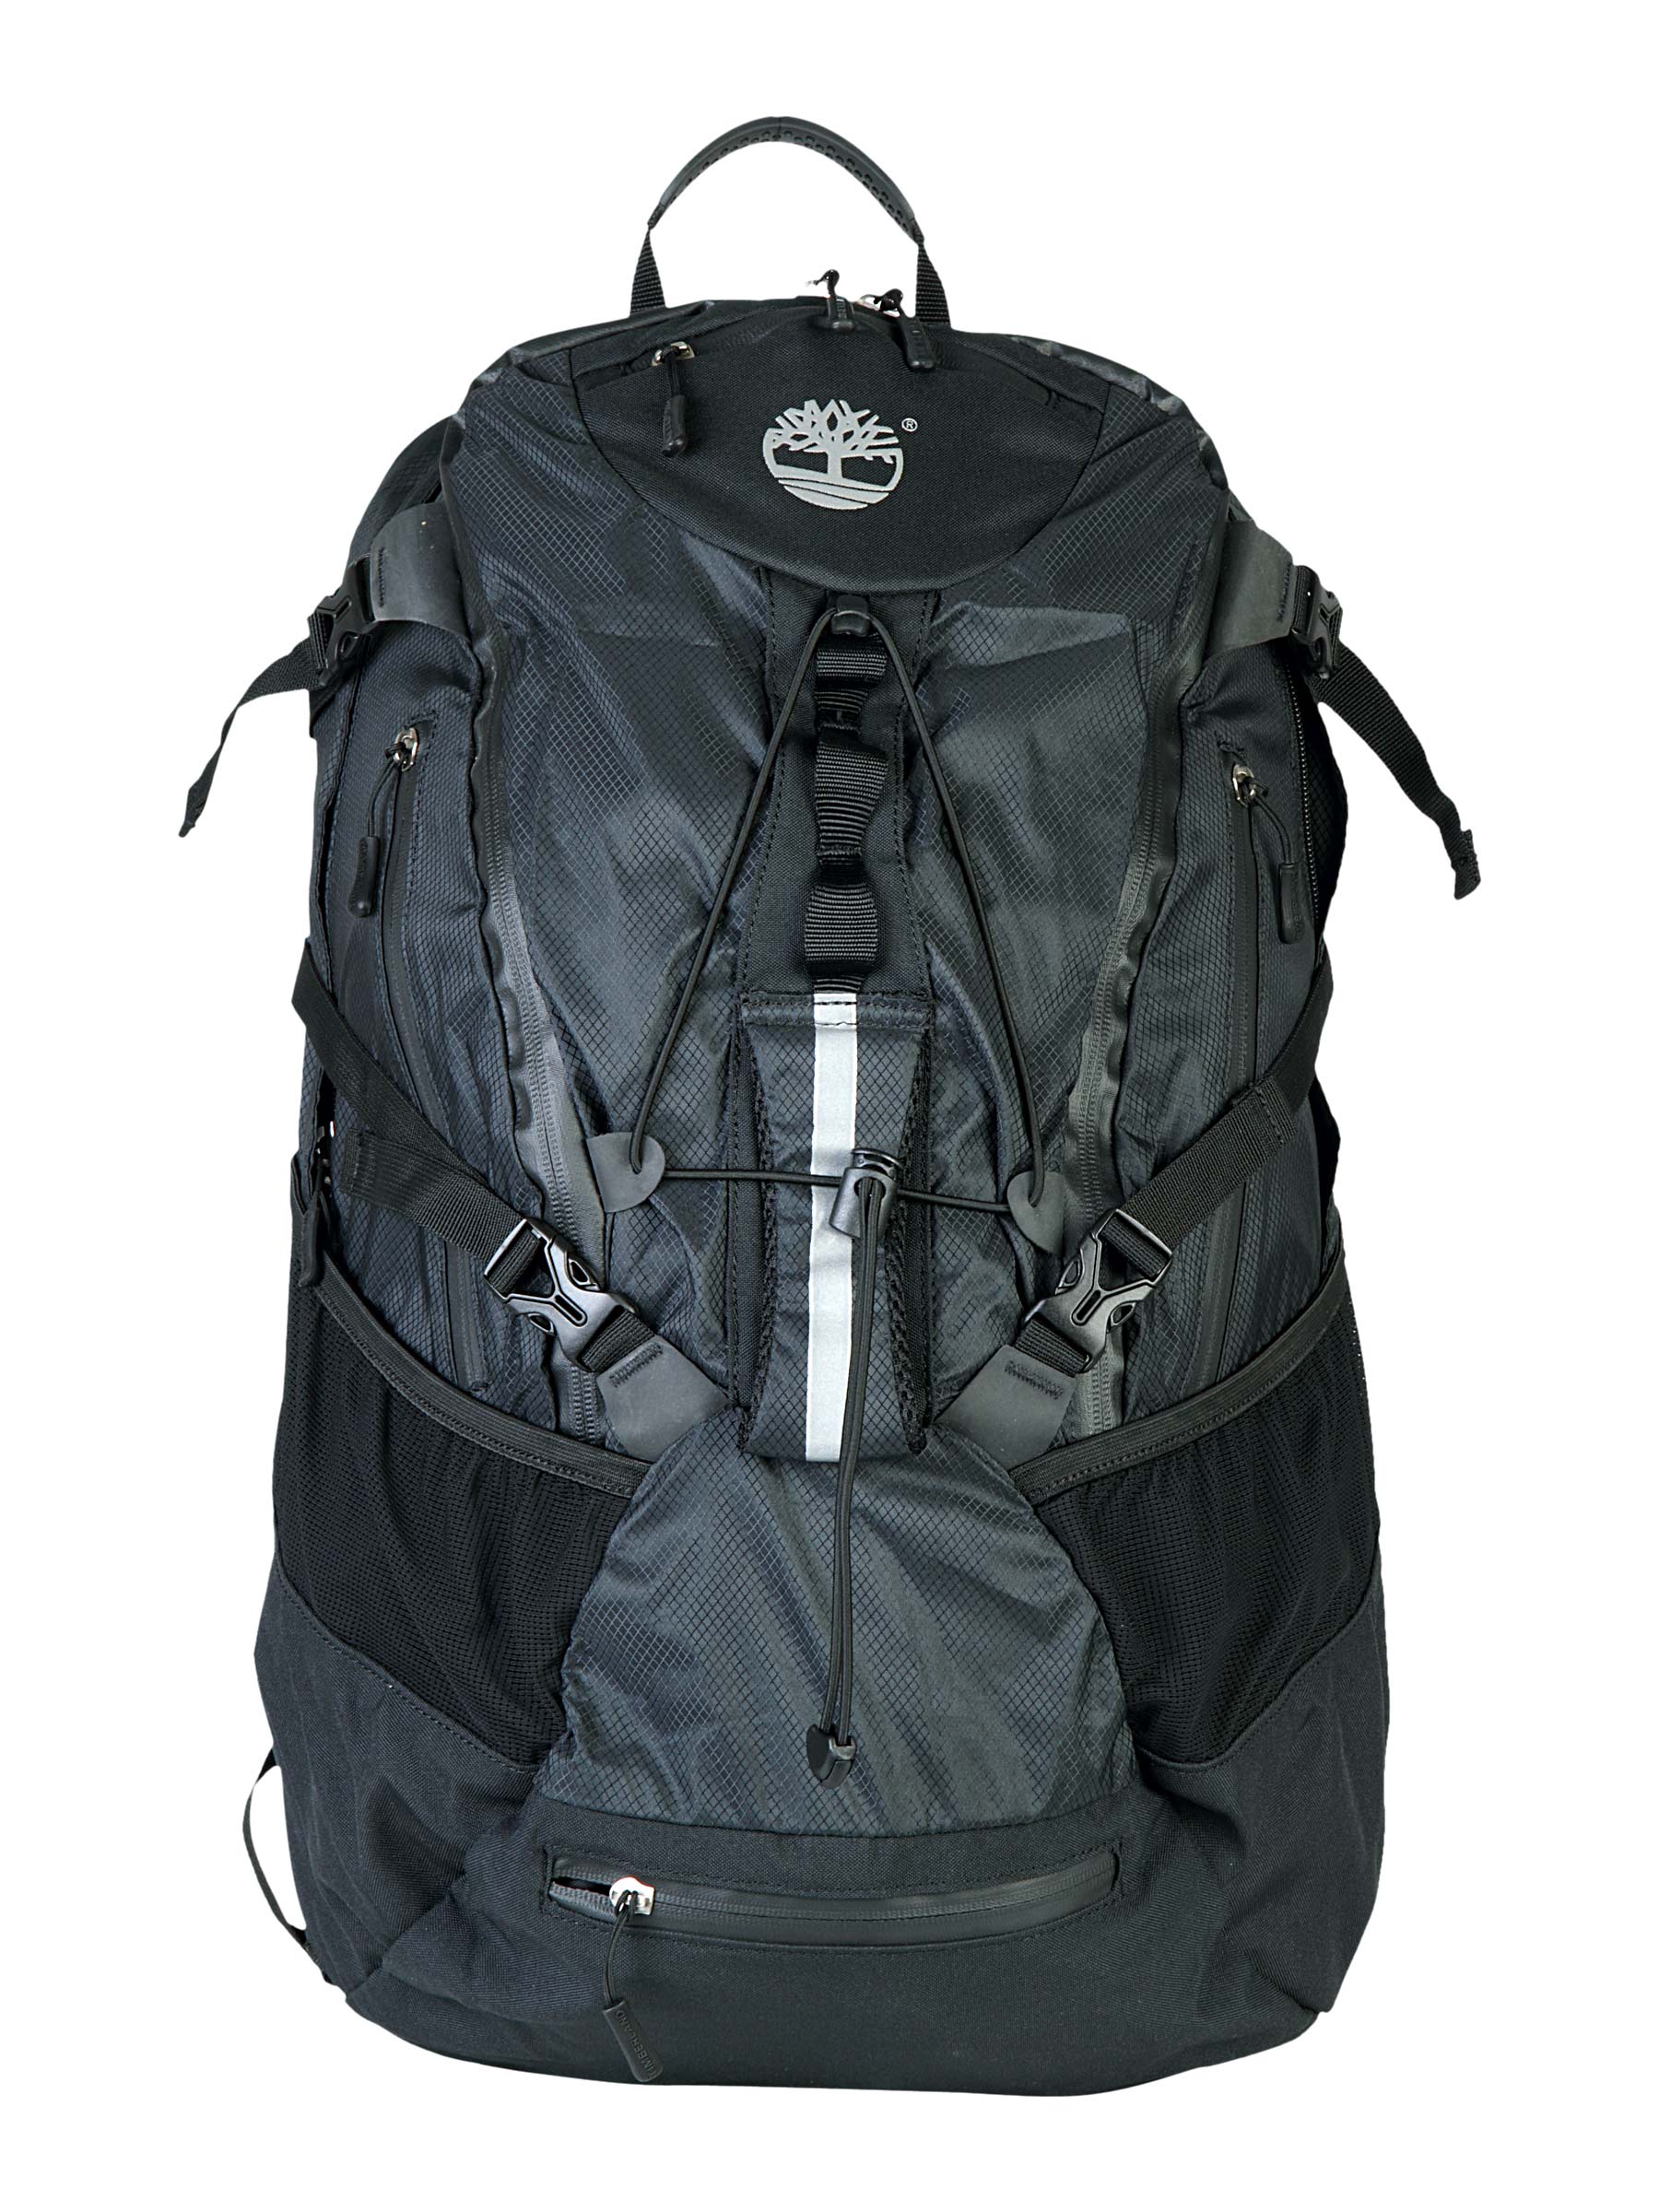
Timberland Unisex Solid Black Backpacks
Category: Accessories / Bags / Backpacks
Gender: Unisex
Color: Black
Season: Fall 2011
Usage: Casual